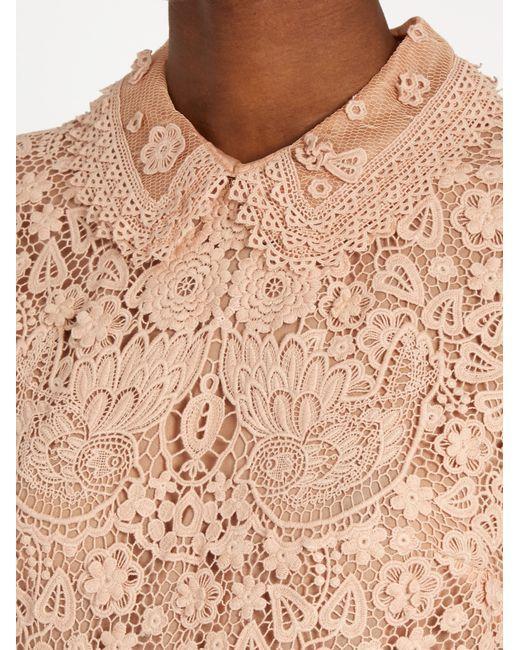
Simple weeve Damen Top Farbe rosa